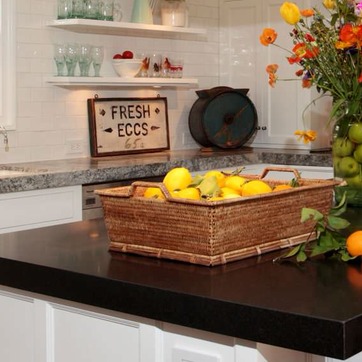
Material: food